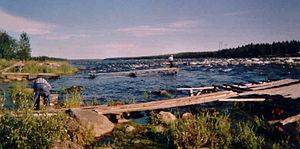
La Torne, en suédois : Torneälven, en finnois : Tornionjoki, est un fleuve frontalier séparant la Suède de la Finlande et qui a son embouchure sur le golfe de Botnie.